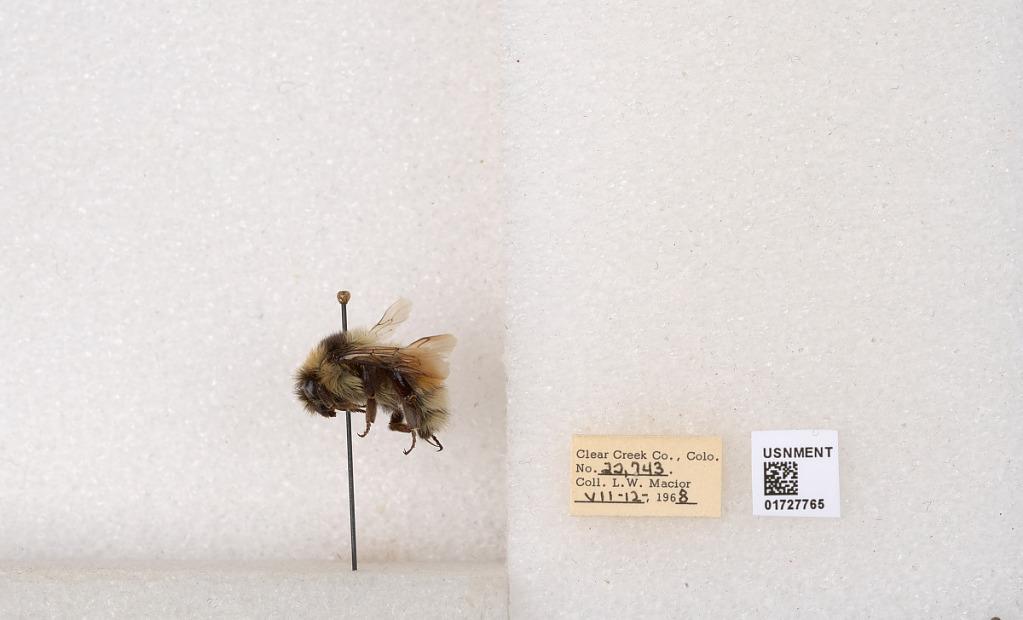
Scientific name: Bombus (Pyrobombus) sylvicola Kirby
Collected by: L. Macior
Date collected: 1968-7-12
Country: United States
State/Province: Colorado
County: Clear Creek
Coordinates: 39.6891, -105.644